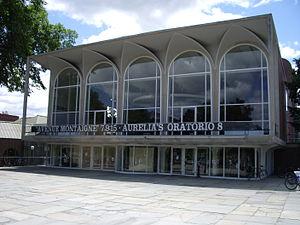
Le Hopkins Center for the Arts est un centre culturel situé sur le campus de Dartmouth College, une prestigieuse universitaire de Hanover. Le bâtiment fut dessiné par l'architecte Wallace K. Harrison qui s'inspira d'un autre centre culturel, le Lincoln Center de New York. Il abrite les départements universitaires de théâtre, musique et cinéma. Surnommé le « Hop » par les étudiants, le centre est également un atelier d'artisanat ouvert aux étudiants et à la population locale.
Le Dartmouth College est une université privée du nord-est des États-Unis, située dans la ville de Hanover, dans l'État du New Hampshire. Elle fait partie de l'Ivy League et constitue l'une des neuf universités coloniales fondées avant la Révolution américaine. Elle est l'un des plus anciens établissements d'enseignement supérieur américain et la plus petite de l'Ivy League avec 5 744 étudiants. Créé en 1769 par Eleazar Wheelock, avec des fonds levés partiellement par les efforts d'un prêcheur appelé Samson Occom, le Dartmouth College fonctionne aujourd'hui avec un budget annuel de 629,4 millions de dollars et une dotation de 4,5 milliards de dollars en 2015. Trois écoles spécialisées se trouvent sur son campus : de médecine, d'ingénierie et de commerce. L'université contribue à la vie culturelle de la région avec ses bibliothèques, son musée et son centre Hopkins. Elle affirme son identité grâce à ses traditions étudiantes anciennes et ses nombreuses équipes sportives.